Angiolymphoid hyperplasia with eosinophilia

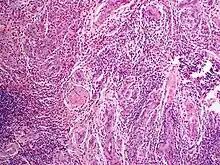
Angiolymphoid hyperplasia with eosinophilia

Angiolymphoid hyperplasia with eosinophilia (also known as: "Epithelioid hemangioma," "Histiocytoid hemangioma," "Inflammatory angiomatous nodule," "Intravenous atypical vascular proliferation," "Papular angioplasia," "Inflammatory arteriovenous hemangioma," and "Pseudopyogenic granuloma") usually presents with pink to red-brown, dome-shaped, dermal papules or nodules of the head or neck, especially about the ears and on the scalp.